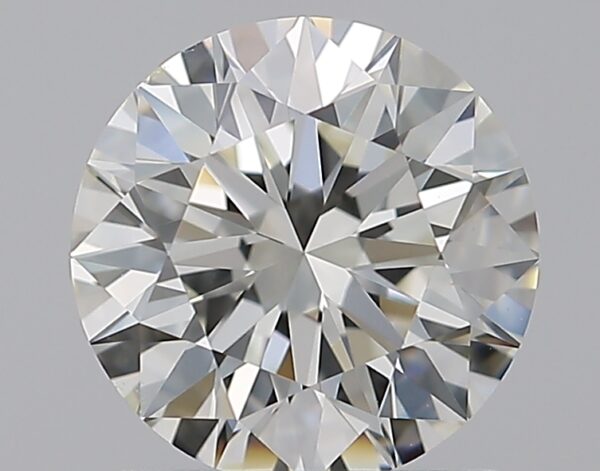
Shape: round
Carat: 1.29
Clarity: VVS1
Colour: J
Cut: EX
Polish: EX
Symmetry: EX
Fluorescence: N
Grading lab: GIA
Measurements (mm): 6.91 x 6.96 x 4.34